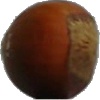
Label: nut_forest